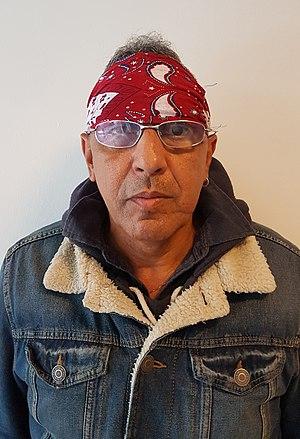
Antonio Neves Braga, artiste martial de Capoeira Angola